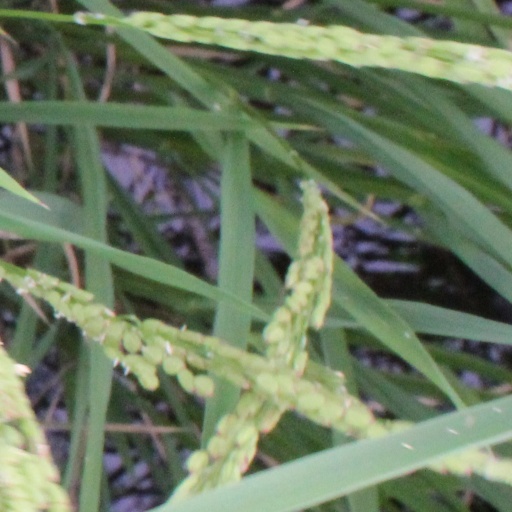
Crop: rice